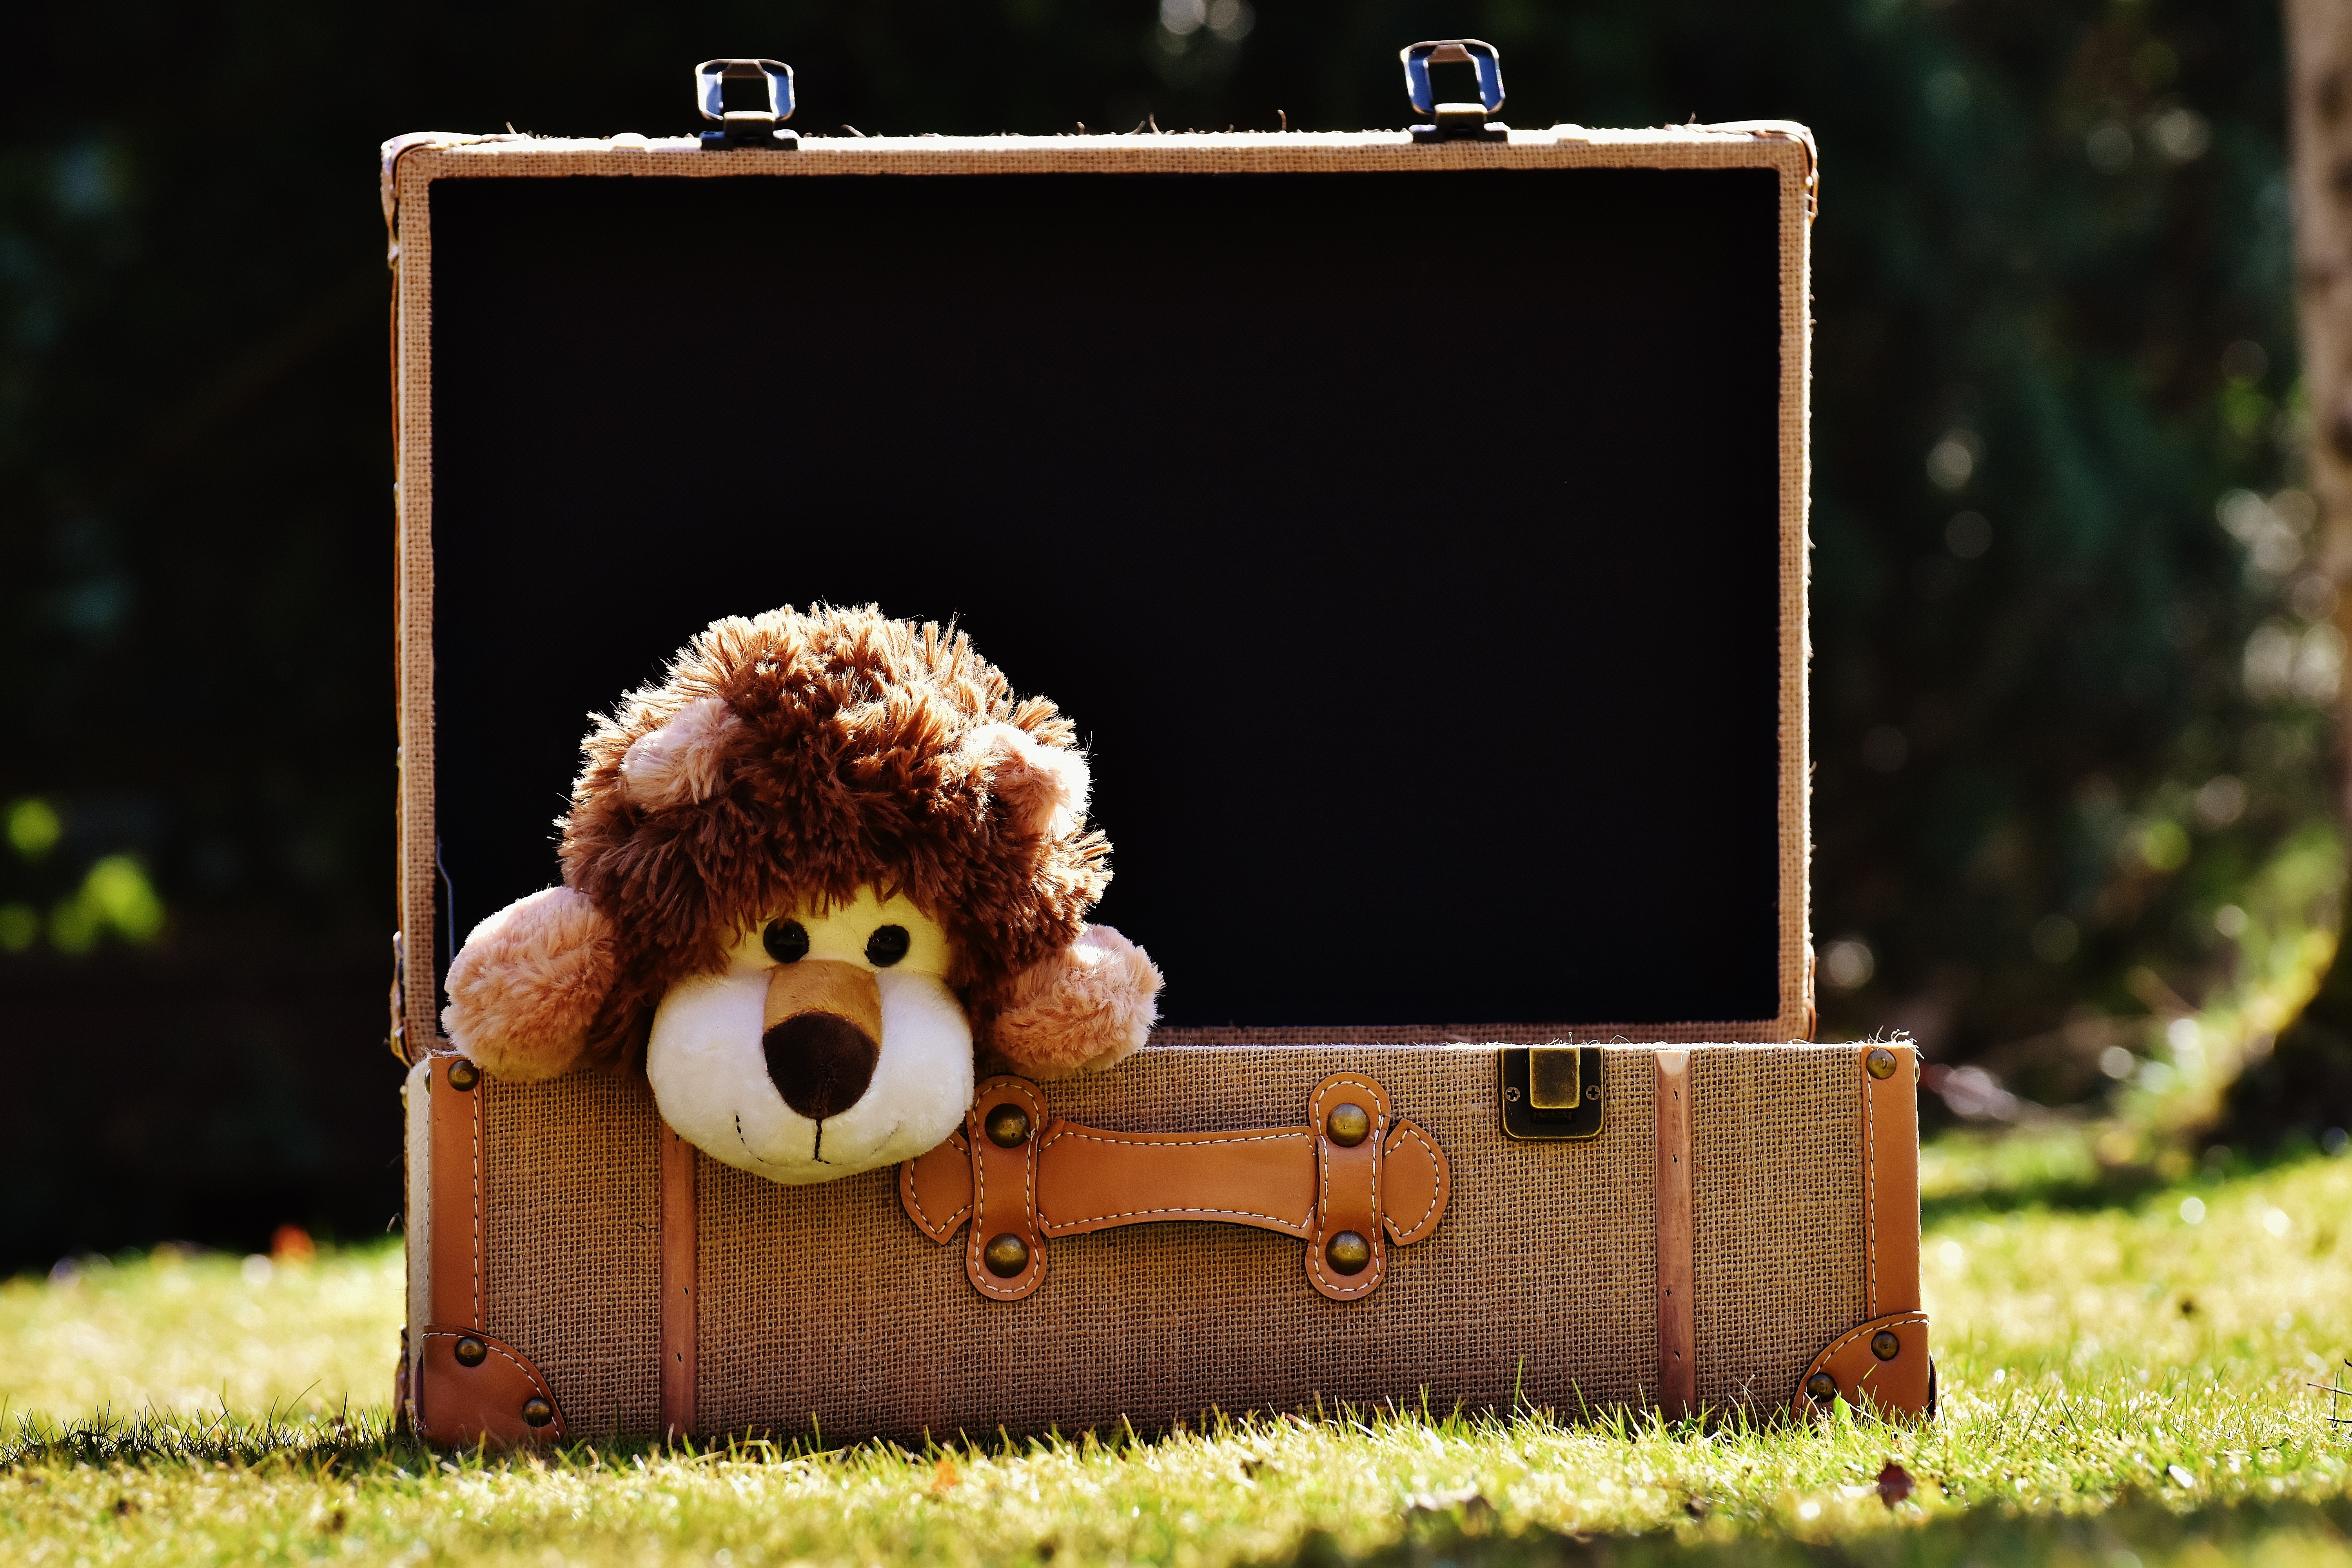
cute, green, lion, luggage, teddy bear, fun, toys, funny, stuffed animal, children toys, soft toy, travel suitcase, purry